Mynthon

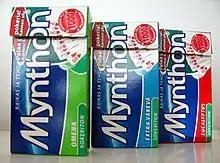
Boxes of Mynthon pastilles.

Mynthon is a Finnish brand of pastilles owned by Cloetta. It has been produced since the 1970s. Mynthon is the best selling brand of pastilles in Finland with a market share of about 30%: its annual sales are about 22 million items. As well as Finland, Mynthon is sold in the Baltic countries, Sweden and Norway. Mynthon is considered an icon of refreshment. The pastilles are especially used to relieve a sore throat.